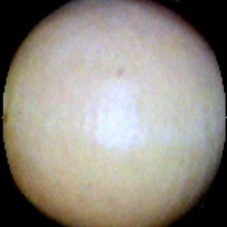
Label: Intact